The Undertaker

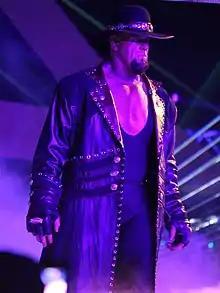
The Undertaker approaching the ring at WrestleMania XXX in 2014

On the January 30, 2012 episode of "Raw SuperShow", The Undertaker returned after a nine-month hiatus to confront Triple H. On the February 13 episode of "Raw SuperShow", Triple H refused The Undertaker's challenge for a WrestleMania rematch. After The Undertaker accused Triple H of living in the shadow of Shawn Michaels on the February 20 episode of "Raw SuperShow", Triple H accepted the challenge on the condition that it would be a Hell in a Cell match; Michaels was later inserted as guest referee in the match. At WrestleMania XXVIII, The Undertaker, while debuting his new look, a mohawk, defeated Triple H to extend his Streak to 20–0. After the match, The Undertaker and Michaels carried Triple H to the entrance stage, where the three embraced. Later in 2012, The Undertaker appeared on the 1000th episode of "Raw" on July 23 to help Kane, who had been confronted by Jinder Mahal, Curt Hawkins, Tyler Reks, Hunico, Camacho and Drew McIntyre. The Brothers of Destruction overcame and dominated the six other wrestlers.